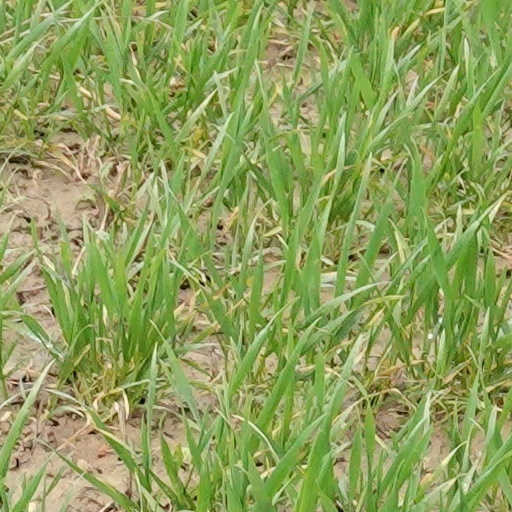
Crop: wheat